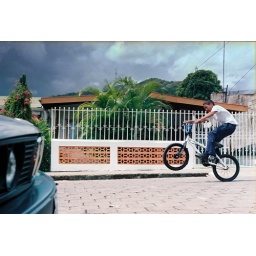
This young boy was showing off for the American tourists, with a beautiful overcast sky in the background.